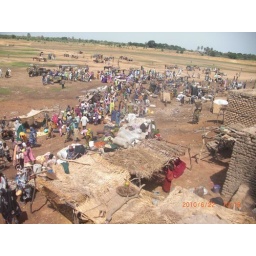
I was standing on a roof in Sofara gazing down on market day